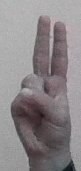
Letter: taa